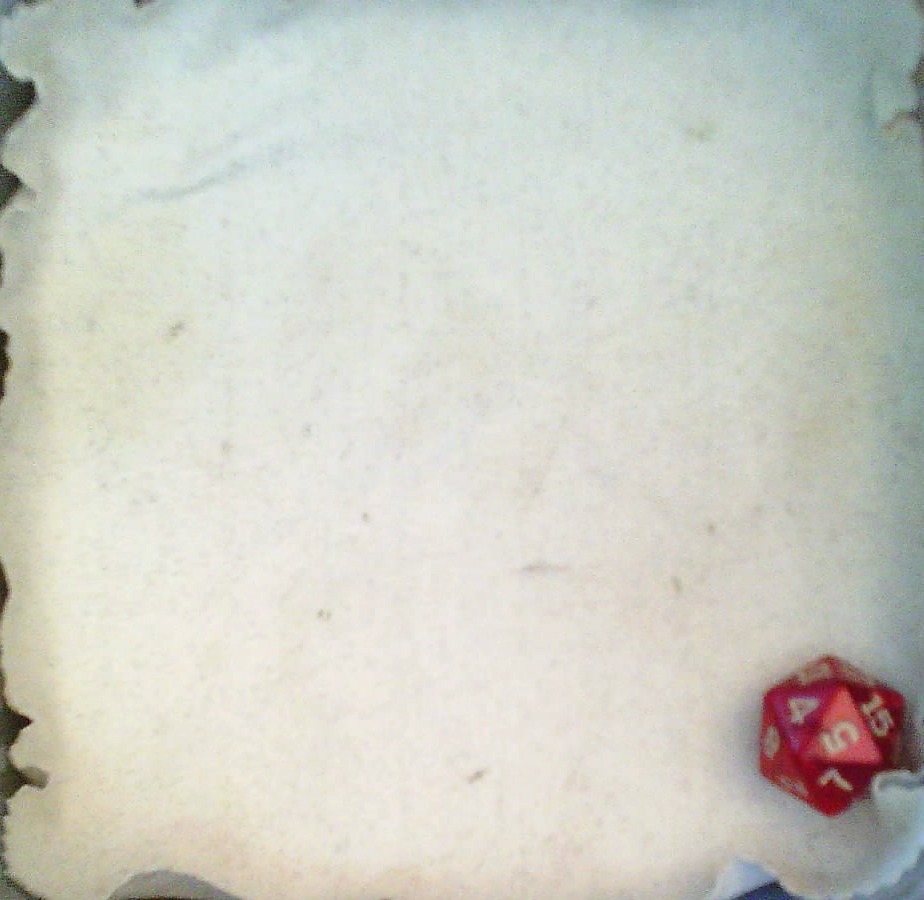
Dice in frame:
type: d20
value: 15
Label source: human
Face values trusted: yes